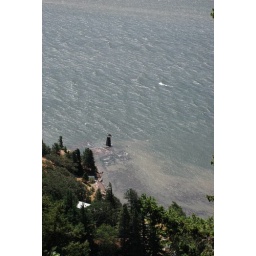
tower in the river